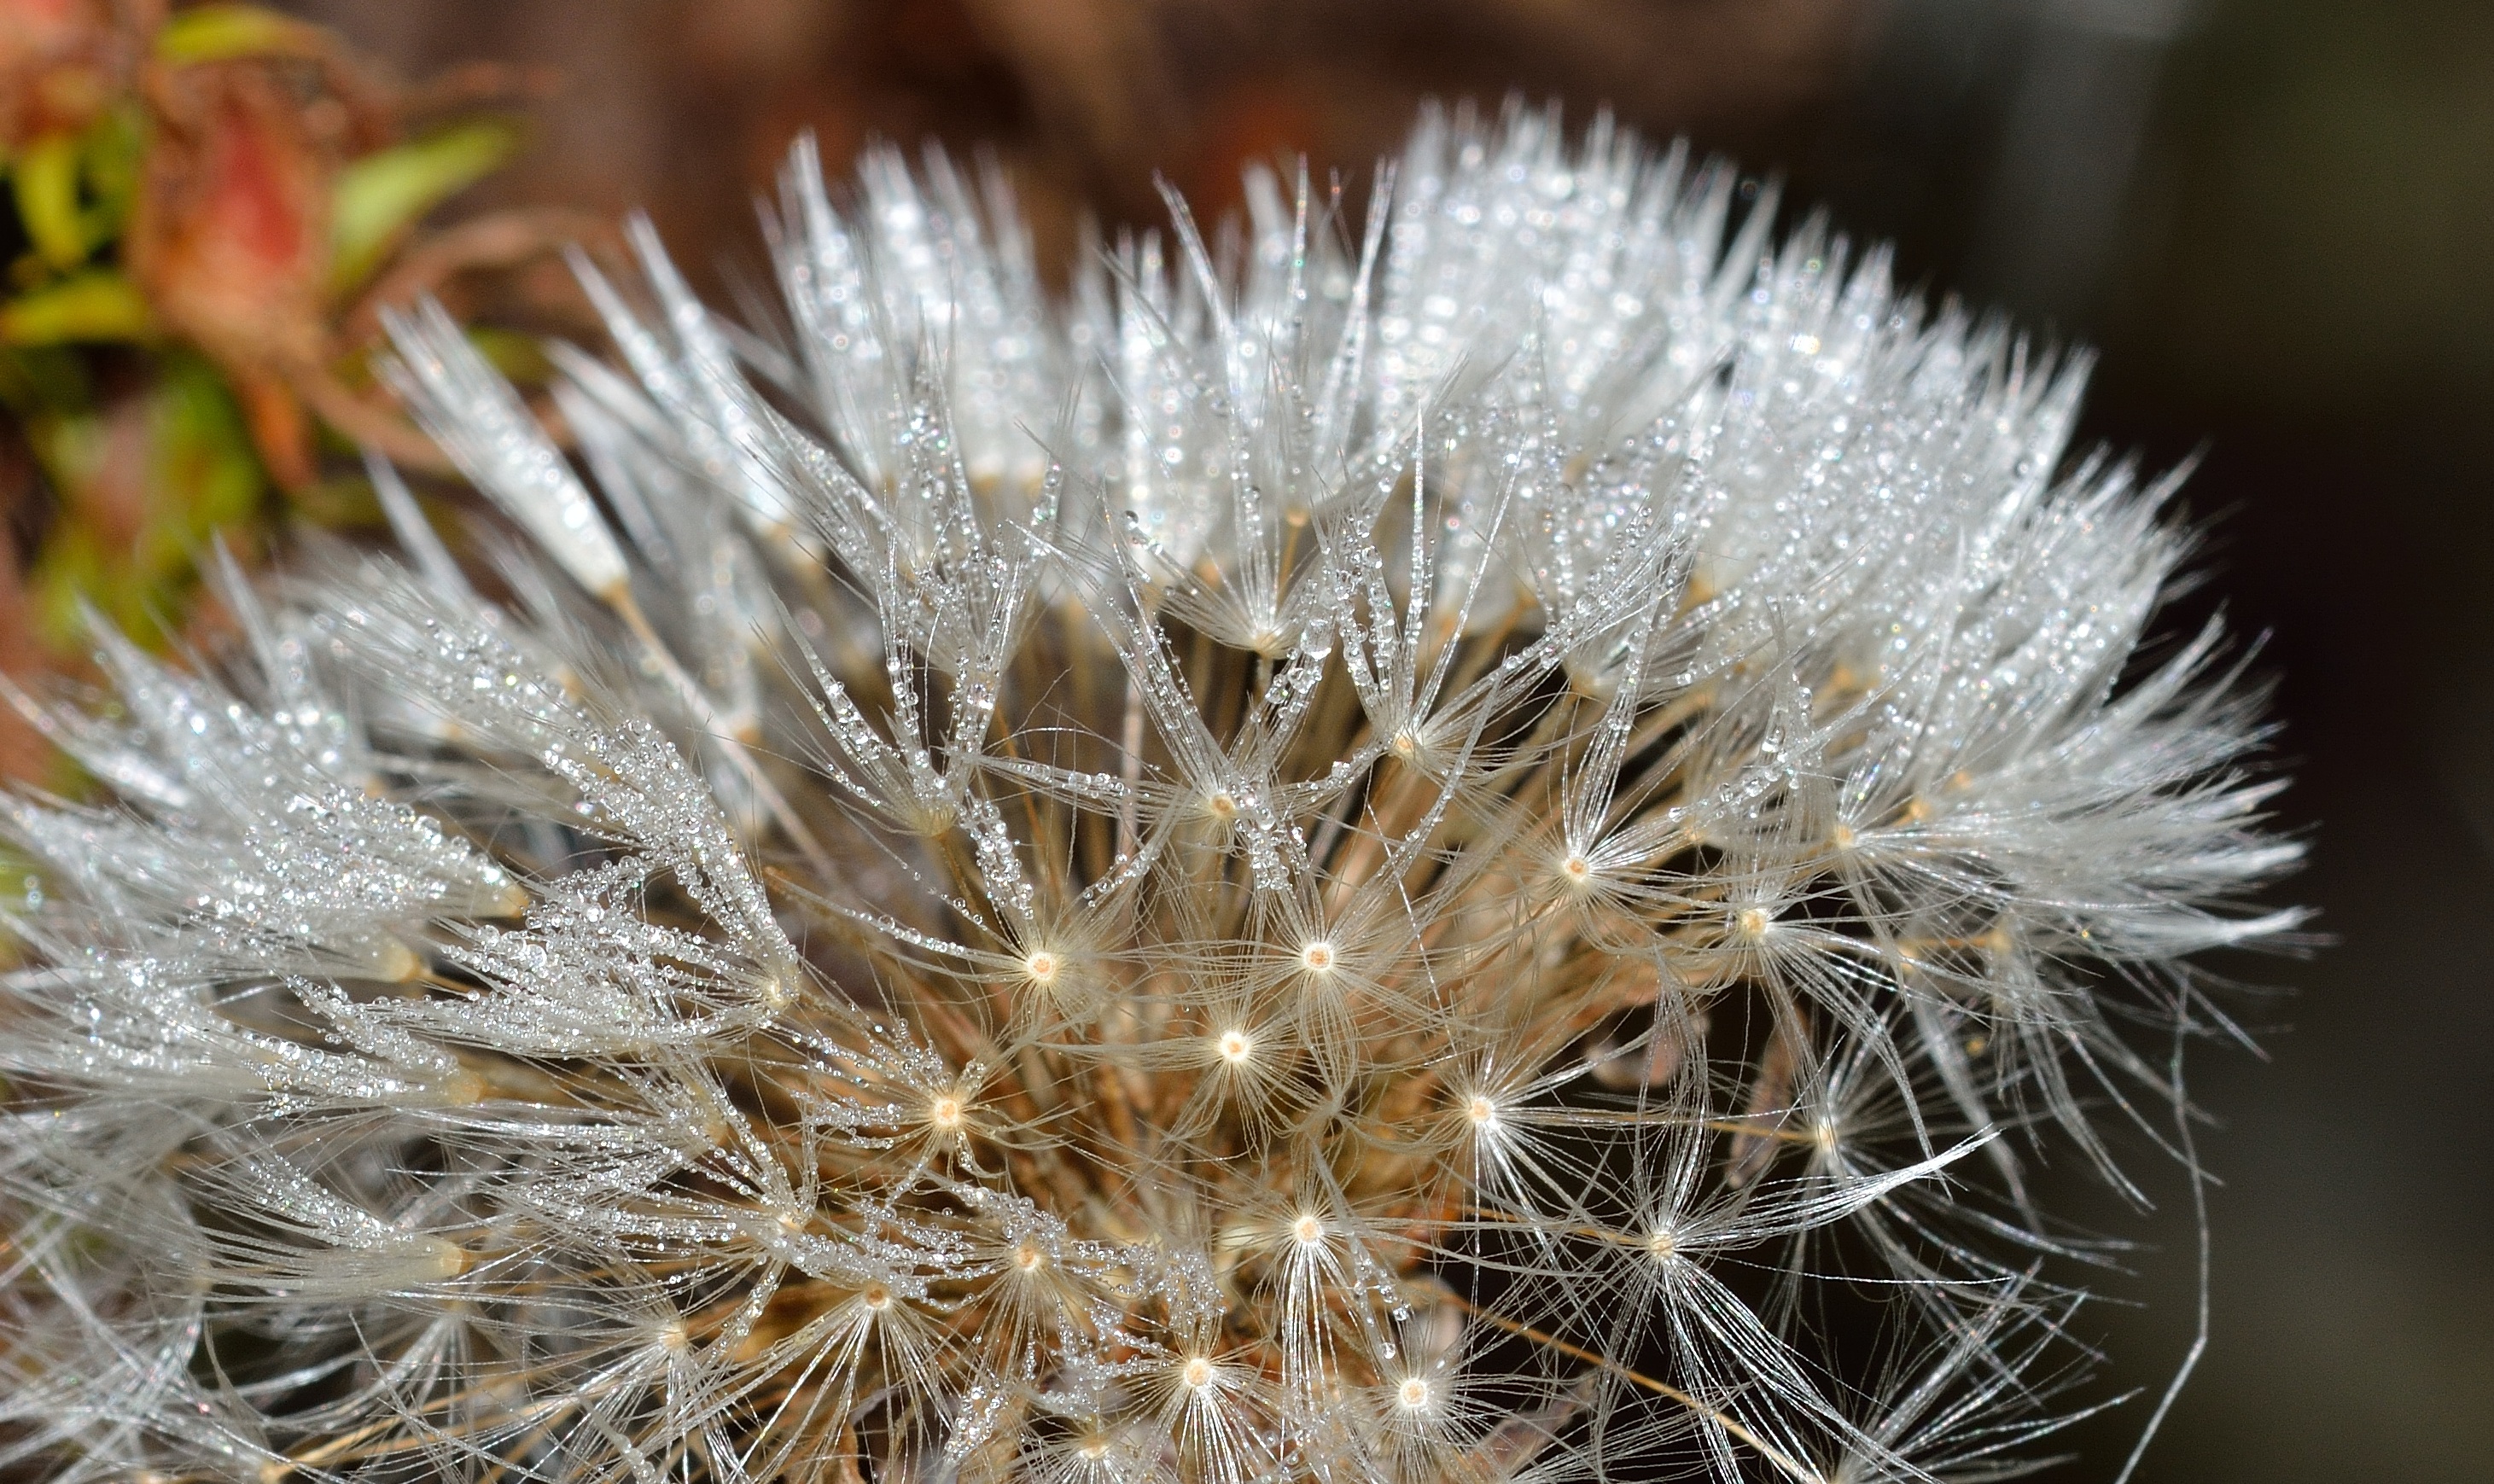
nature, grass, branch, plant, photography, dandelion, flower, frost, botany, flora, close up, fruits, thistle, macro photography, flowering plant, daisy family, plant stem, land plant, thorns spines and prickles